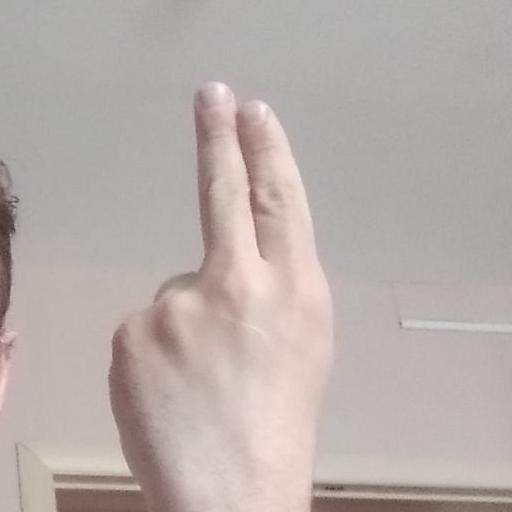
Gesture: two_up_inverted